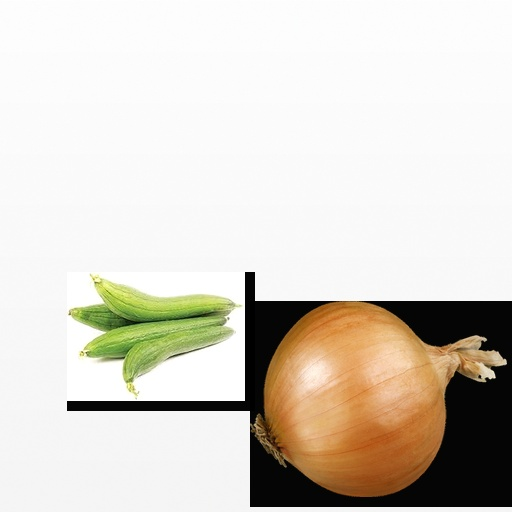
Food items: onion, sponge_gourd